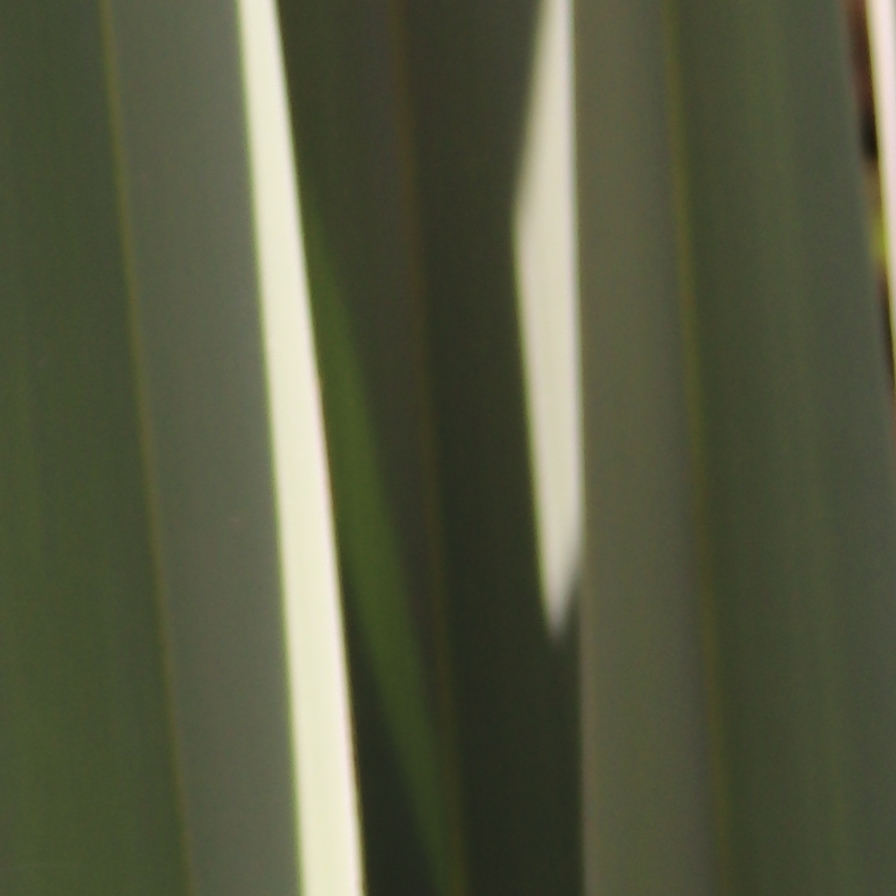
Label: Healthy